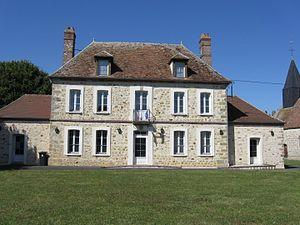
Mairie de Vanvillé. (département de la Seine et Marne, région Île-de-France).
Vanvillé est une commune française située dans le département de Seine-et-Marne en région Île-de-France.